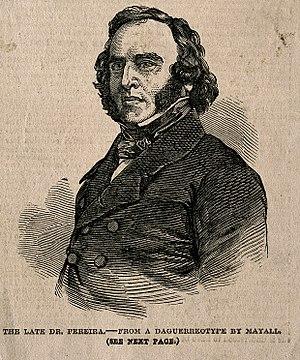
Jonathan Pereira est un pharmacologue britannique, né le 22 mai 1804 à Londres et mort le 20 janvier 1853.